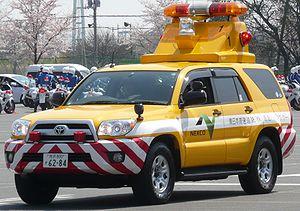
Les avertisseurs spéciaux de véhicule sont des dispositifs permettant de signaler des véhicules ayant une mission particulière, en général :